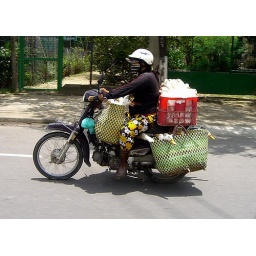
These ducks must have been on the way to market in Nah Trang, Vietnam.